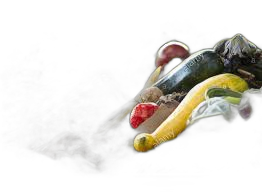
Waste category: biological